Camille Donat

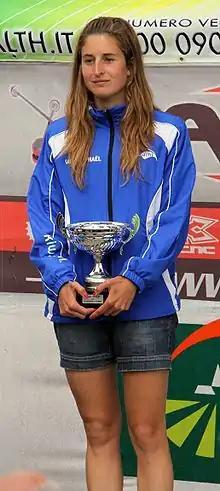
Camille Donat winning the bronze medal at the "Triathlon di Andora," 2010.

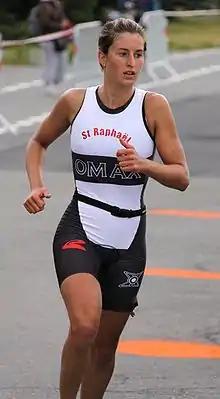
Camille Donat the second best French female athlete at Alpe d'Huez, 2010.

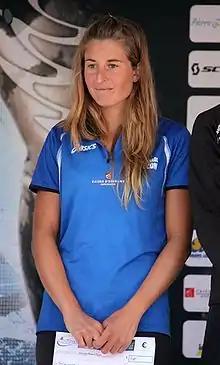
Camille Donat among the top ten female triathletes at Alpe d'Huez, 2010.

In 2009, she took part in the prestigious French Club Championship Series, representing "TCG 79 Parthenay" (Paris: 24th, La Baule: 37th), in 2010, however, she represented "Saint-Raphaël Triathlon" in the "D2 Club Championship Series."